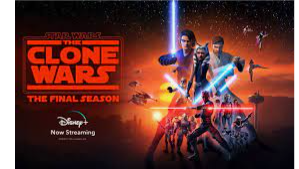
Portrait style: Cartoon Portrait